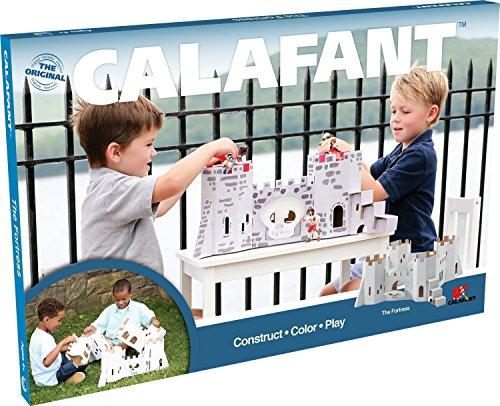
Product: CALAFANT - The Fortress
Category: Toys & Games | Toy Figures & Playsets | Playsets & Vehicles | Playsets
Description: All pieces are pre-cut, pre-punched, and can be put together without glue and scissors thanks to the CALAFANT Easy-Lock-System.
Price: $14.98
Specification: ProductDimensions:21.8x14.2x1.2inches|ItemWeight:2pounds|ShippingWeight:2pounds(Viewshippingratesandpolicies)|DomesticShipping:ItemcanbeshippedwithinU.S.|InternationalShipping:ThisitemcanbeshippedtoselectcountriesoutsideoftheU.S.LearnMore|ASIN:B01CIMBS6C|Itemmodelnumber:2030|Manufacturerrecommendedage:4-15years